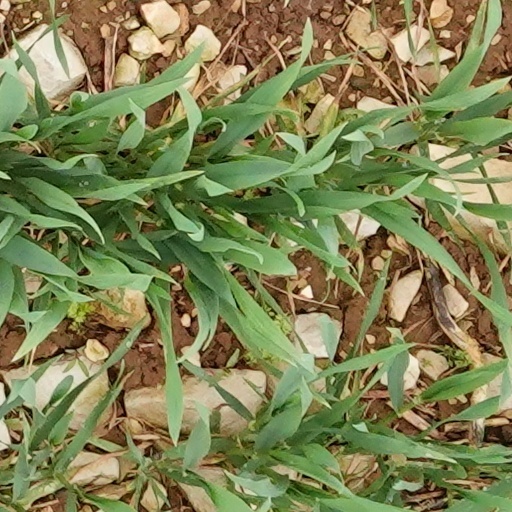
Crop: wheat